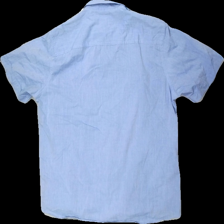
View: back
Type: Shirt
Category: Men
Brand: Dressman
Colors: Blue
Material: 53% bomull 47% polyester
Cut: Regular
Size: XL
Season: All
Damage: nopprig
Damage location: middle center
Damage 2: nopprig och smutsigt
Damage 2 location: top center
Damage 3: nopprigt
Damage 3 location: bottom center
Price range: <50
Recommended usage: Export
Description: blå skjorta
Comment: nopprig